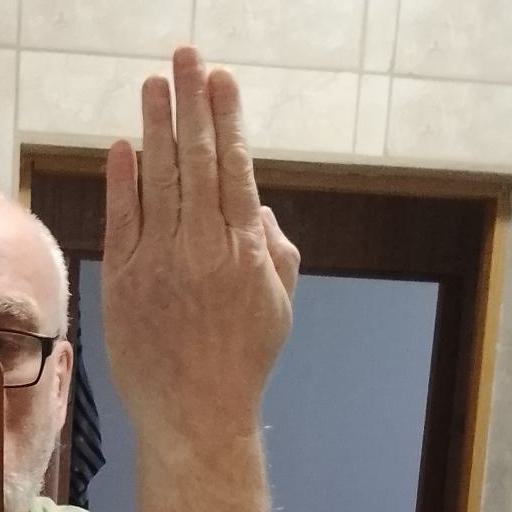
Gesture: stop_inverted